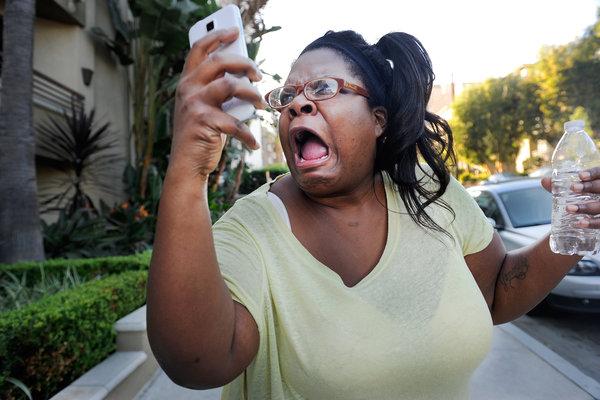
回答: 叙々苑また予約でいっぱいになってるんだけどー